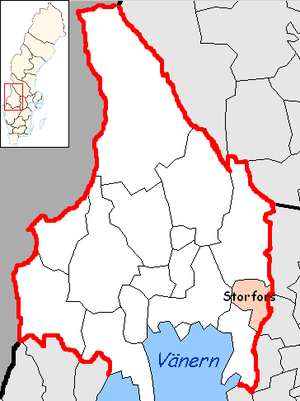
La commune de Storfors est une commune suédoise du comté de Värmland. 4 569 personnes y vivent. Son chef-lieu se situe à Storfors.